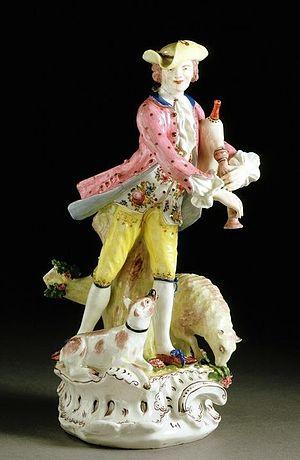
La porcelaine de Bow fut produite par une manufacture créée en 1745-1747 à Stratford le Bow.